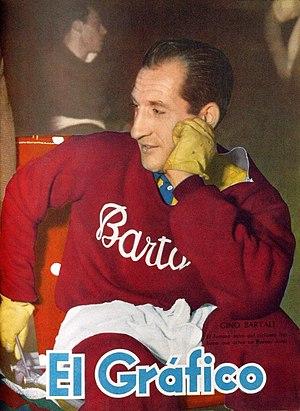
Gino Bartali, né le 18 juillet 1914 à Ponte a Ema, près de Florence, et mort le 5 mai 2000 dans la même ville, est un coureur cycliste italien. Professionnel de 1935 à 1954, il est considéré comme l'un des meilleurs coureurs de tous les temps.